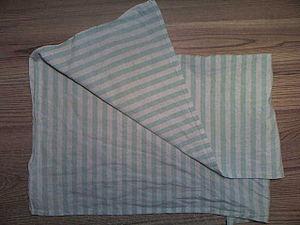
Un mouchoir est un morceau de tissu ou de papier, principalement utilisé pour l'hygiène et la commodité corporelle, notamment pour se moucher.